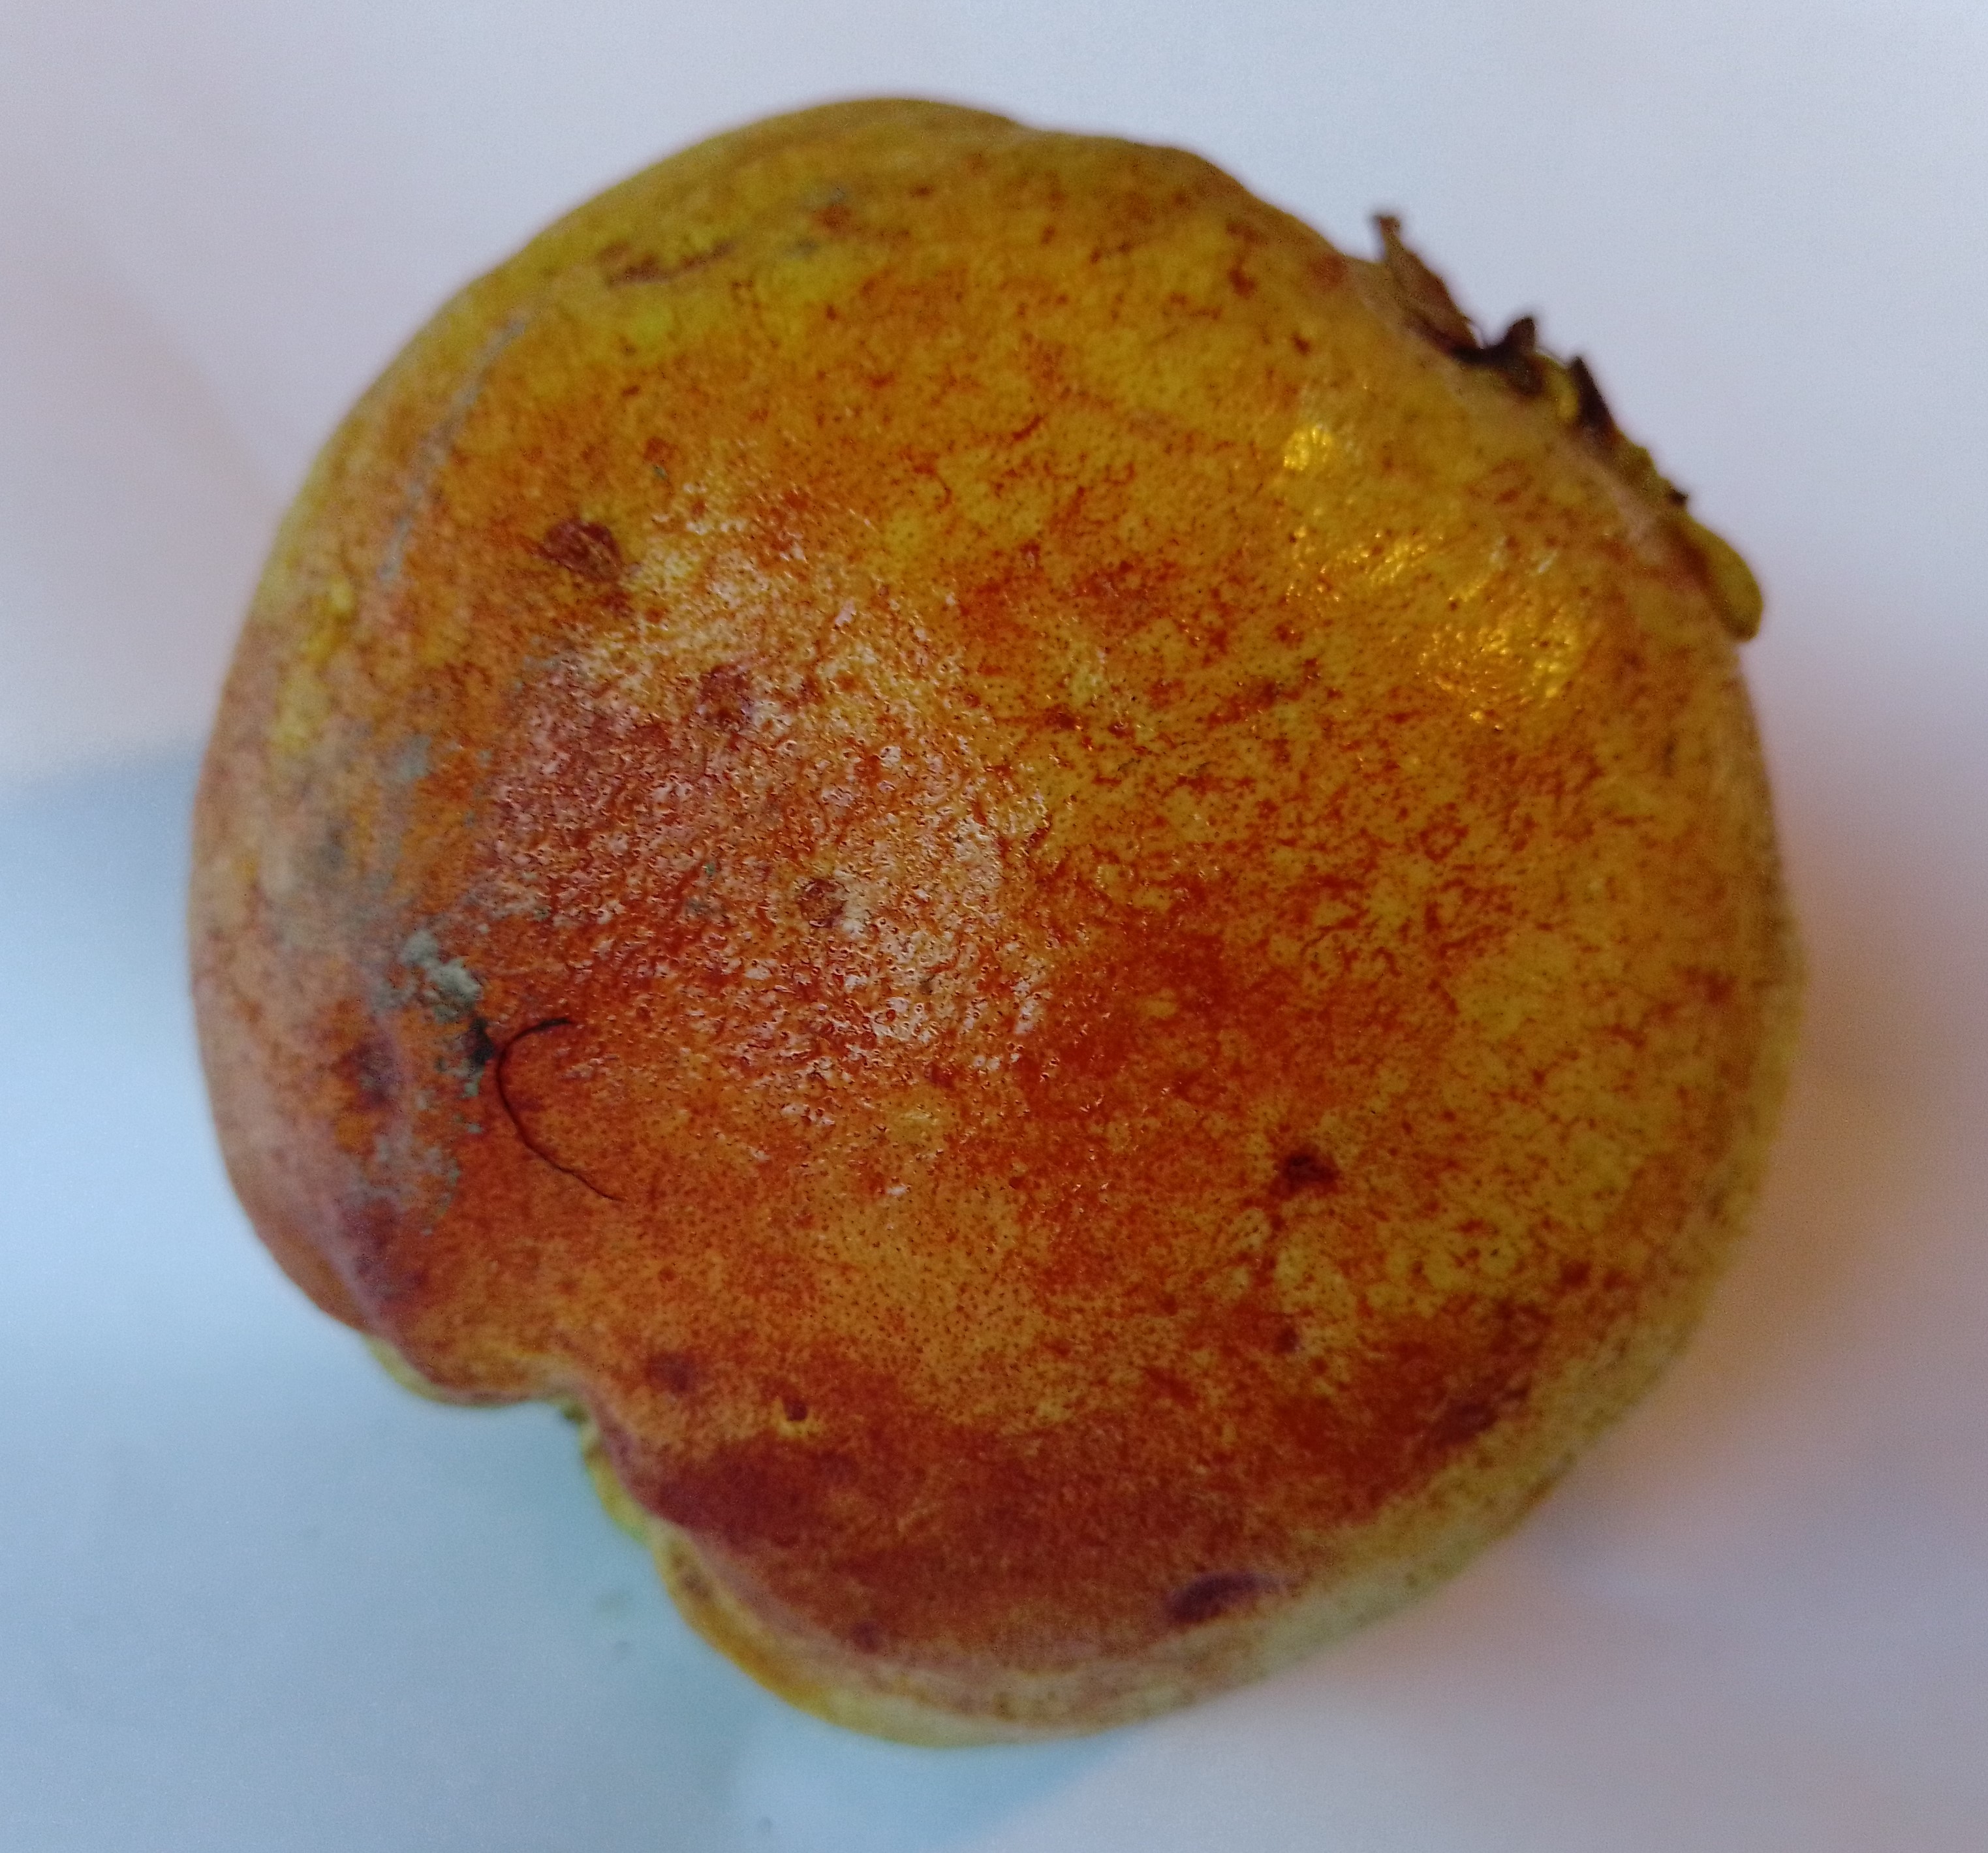
Fruit: guava
Condition: rotten